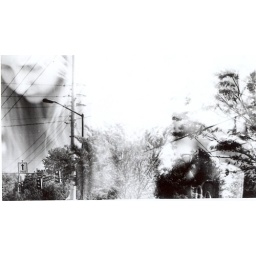
I wish that the white part was not over exposed but I think the girl in the corner makes it work.